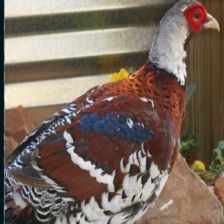
Species: ELLIOTS  PHEASANT
Scientific name: SYRMATICUS ELLIOTI